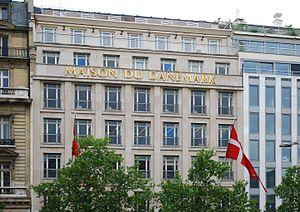
La Maison du Danemark est un institut culturel promouvant le Danemark à Paris, qui fut inauguré en 1955 au 142 avenue des Champs-Élysées dans le 8ᵉ arrondissement.